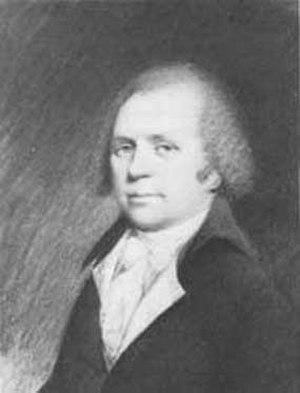
Les Pères fondateurs des États-Unis sont les signataires de la Déclaration d'indépendance ou la Constitution des États-Unis, ainsi que ceux participant à la révolution américaine comme Revolutionaries. Considérés comme des héros aux États-Unis, ces hommes sont principalement chrétiens, quelques-uns athées ou déistes. Par ailleurs, plusieurs pères sont membres de la franc-maçonnerie.